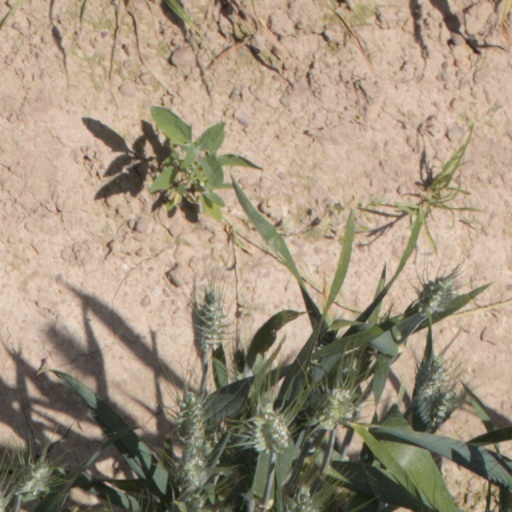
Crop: wheat